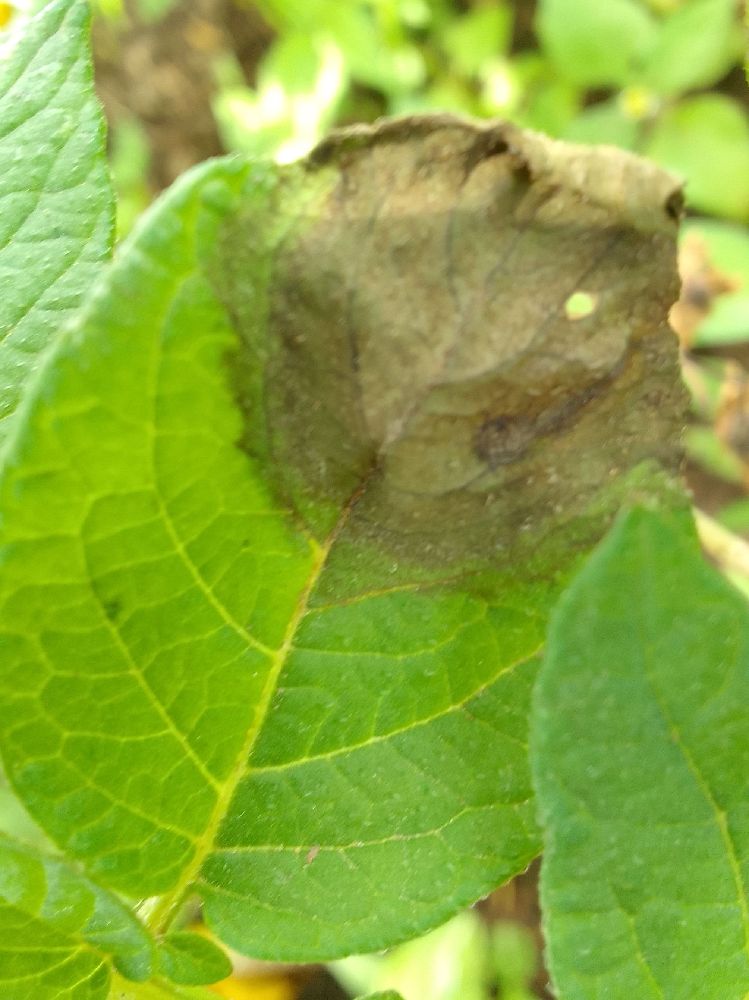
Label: Late blight